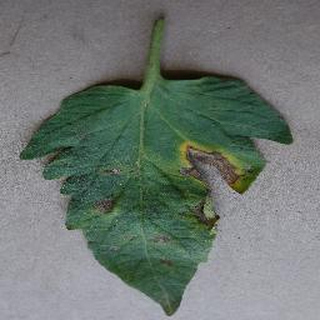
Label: tomato_early_blight